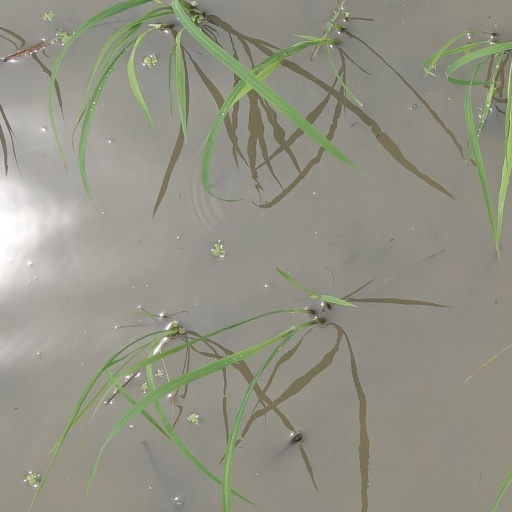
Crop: rice